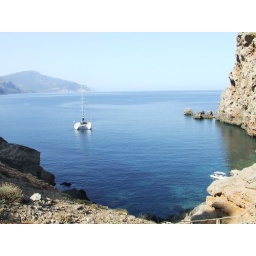
Mallorca- a very nice boat enjoying the afternoon heat in Mallorca's jelly fish infested waters :(.